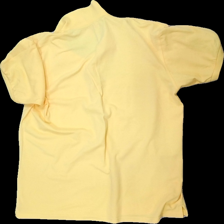
View: back
Type: Top
Category: Men
Brand: Not in the list
Brand text on label: tommy hilfiger
Colors: Yellow
Material: 64% poly 36% cott
Pattern: Other
Cut: Regular
Price range: <50
Recommended usage: Export